Library of Congress

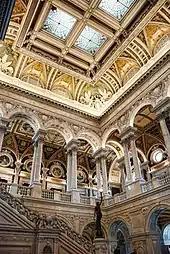

After Mumford retired in 1974, President Gerald Ford appointed historian Daniel J. Boorstin as a librarian. Boorstin's first challenge was to manage the relocation of some sections to the new Madison Building, which took place between 1980 and 1982. With this accomplished, Boorstin focused on other areas of library administration, such as acquisitions and collections. Taking advantage of steady budgetary growth, from $116 million in 1975 to over $250 million by 1987, Boorstin enhanced institutional and staff ties with scholars, authors, publishers, cultural leaders, and the business community. His activities changed the post of librarian of Congress so that by the time he retired in 1987, "The New York Times" called this office "perhaps the leading intellectual public position in the nation."